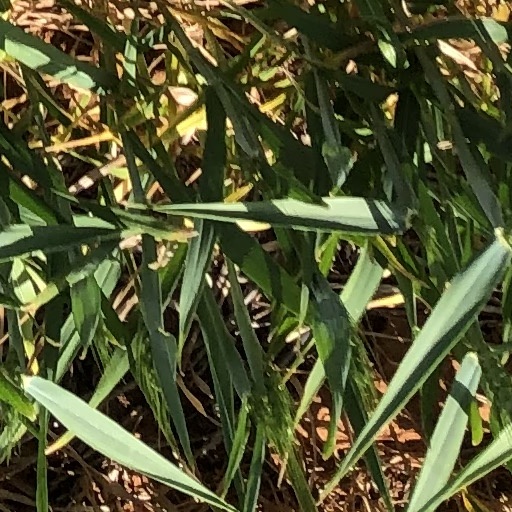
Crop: wheat